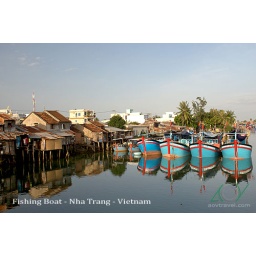
Colorful fishing boat &amp;amp; houses on stilts in Nha Trang